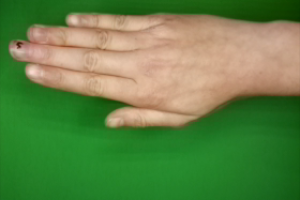
Label: paper